Maryland State House

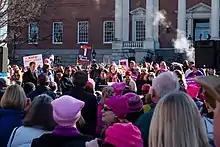
Women's March on January 20, 2018, on Lawyers Mall near the State House. Lawyers Mall is frequently used for protests and other gatherings.

Adjacent to the State House is Lawyers Mall, an open space which was designated in 1973 after the demolition of the Court of Appeals building, which had sat at the location since 1906. Statues of Baltimore native Thurgood Marshall, the first black U.S. Supreme Court justice, as well as Donald Gaines Murray, the first African-American to enter the University of Maryland School of Law since 1890, and a bench with statues of two anonymous children symbolizing the victory of Marshall's litigation in "Brown v. Board of Education", all sit on Lawyers Mall. The space is the focal point of First Amendment activities on capitol grounds.